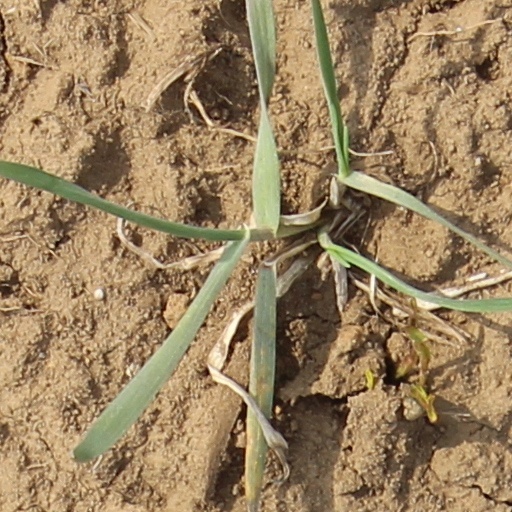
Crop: wheat